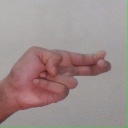
अक्षर: ह